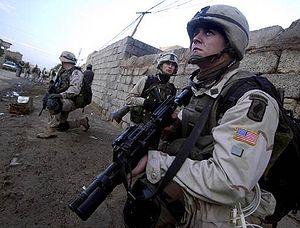
Le PASGT
La 173ᵉ brigade aéroportée américaine « Sky Soldiers » – brigade aéroportée de combat – est une unité appartenant à l’US Army.